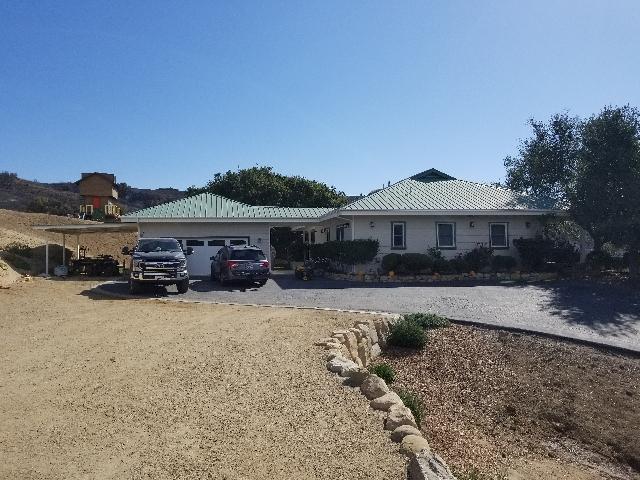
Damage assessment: no_damage